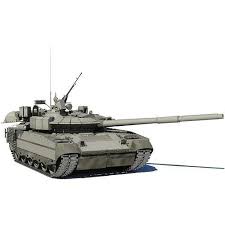
Label: T-80